Hôtel Gabriel

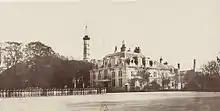
East wing of the Hôtel Gabriel circa 1866.

The two pavilions were transferred back to the Royal Navy on April 28, 1770. From 1783 to 1784, they were the site of the council of war following the defeat at the Battle of Les Saintes. The property was sold during the revolutionary period in 1790, and in 1808 the Maritime Prefecture established its headquarters here. The east wing was used for the maritime prefect's apartments and reception rooms, while the west wing was used by the maritime prefecture's staff and various departments.